Action of 22 August 1917

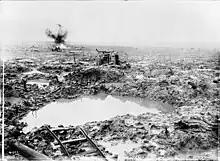

By it was clear that the 15th (Scottish) Division attack had failed; the line was only a few yards forward on the right and in the centre and the few survivors of the attack were back on the start line. At the troops on the right flank of the 61st (2nd South Midland) Division began to fall back until rallied on a line dug slightly north of Somme Farm. On the right flank, the 13th RS made several attempts to get forward by shell-hole rushes but found it impossible against the massed machine-gun fire from the German fortifications. Two small German counter-attacks from were driven off with help from the 47th (1/2nd London) Division to the south and German small-arms fire was eventually subdued by constant rifle and Lewis-gun fire. During the evening, reports were received of troops near Beck House, Borry Farm, Iberian Farm and Gallipoli and orders were issued to rush the positions in the dark. The attacks failed against alert opposition but the line was advanced about towards Gallipoli, until cross fire stopped the advance and the new position was consolidated.